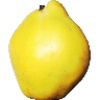
Label: quince